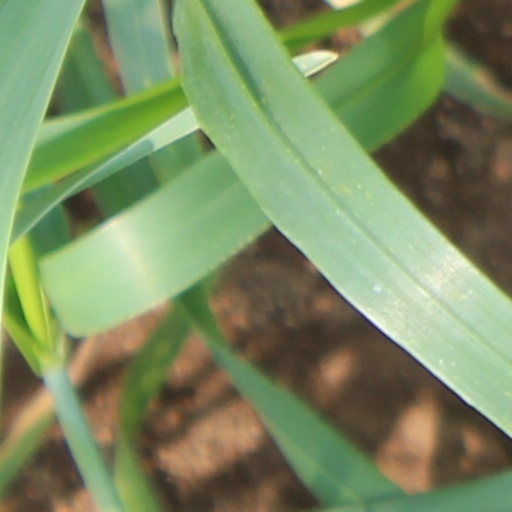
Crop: wheat